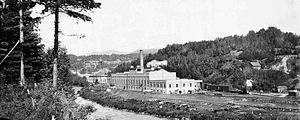
L’usine de pâte à papier East Canada Power &amp
Clermont est une ville située dans la MRC de Charlevoix-Est dans la région administrative de la Capitale-Nationale, au Québec, au Canada.